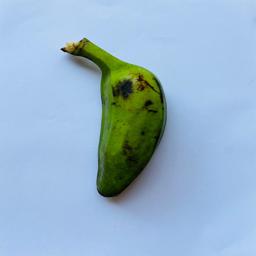
Ripeness: Green